Pflugerville, Texas

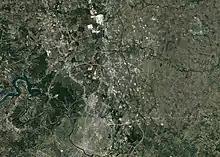
Mokan Corridor, from Austin to Georgetown, Texas

In response to a recent influx of higher sales tax revenue, the City Council lowered the property tax rate annually from 2003 to 2014. In 2015 an increase in the property tax rate was announced for the first time in more than a decade, to pay for $53 million in transportation and park bond projects approved by voters in a 2014 bond election.